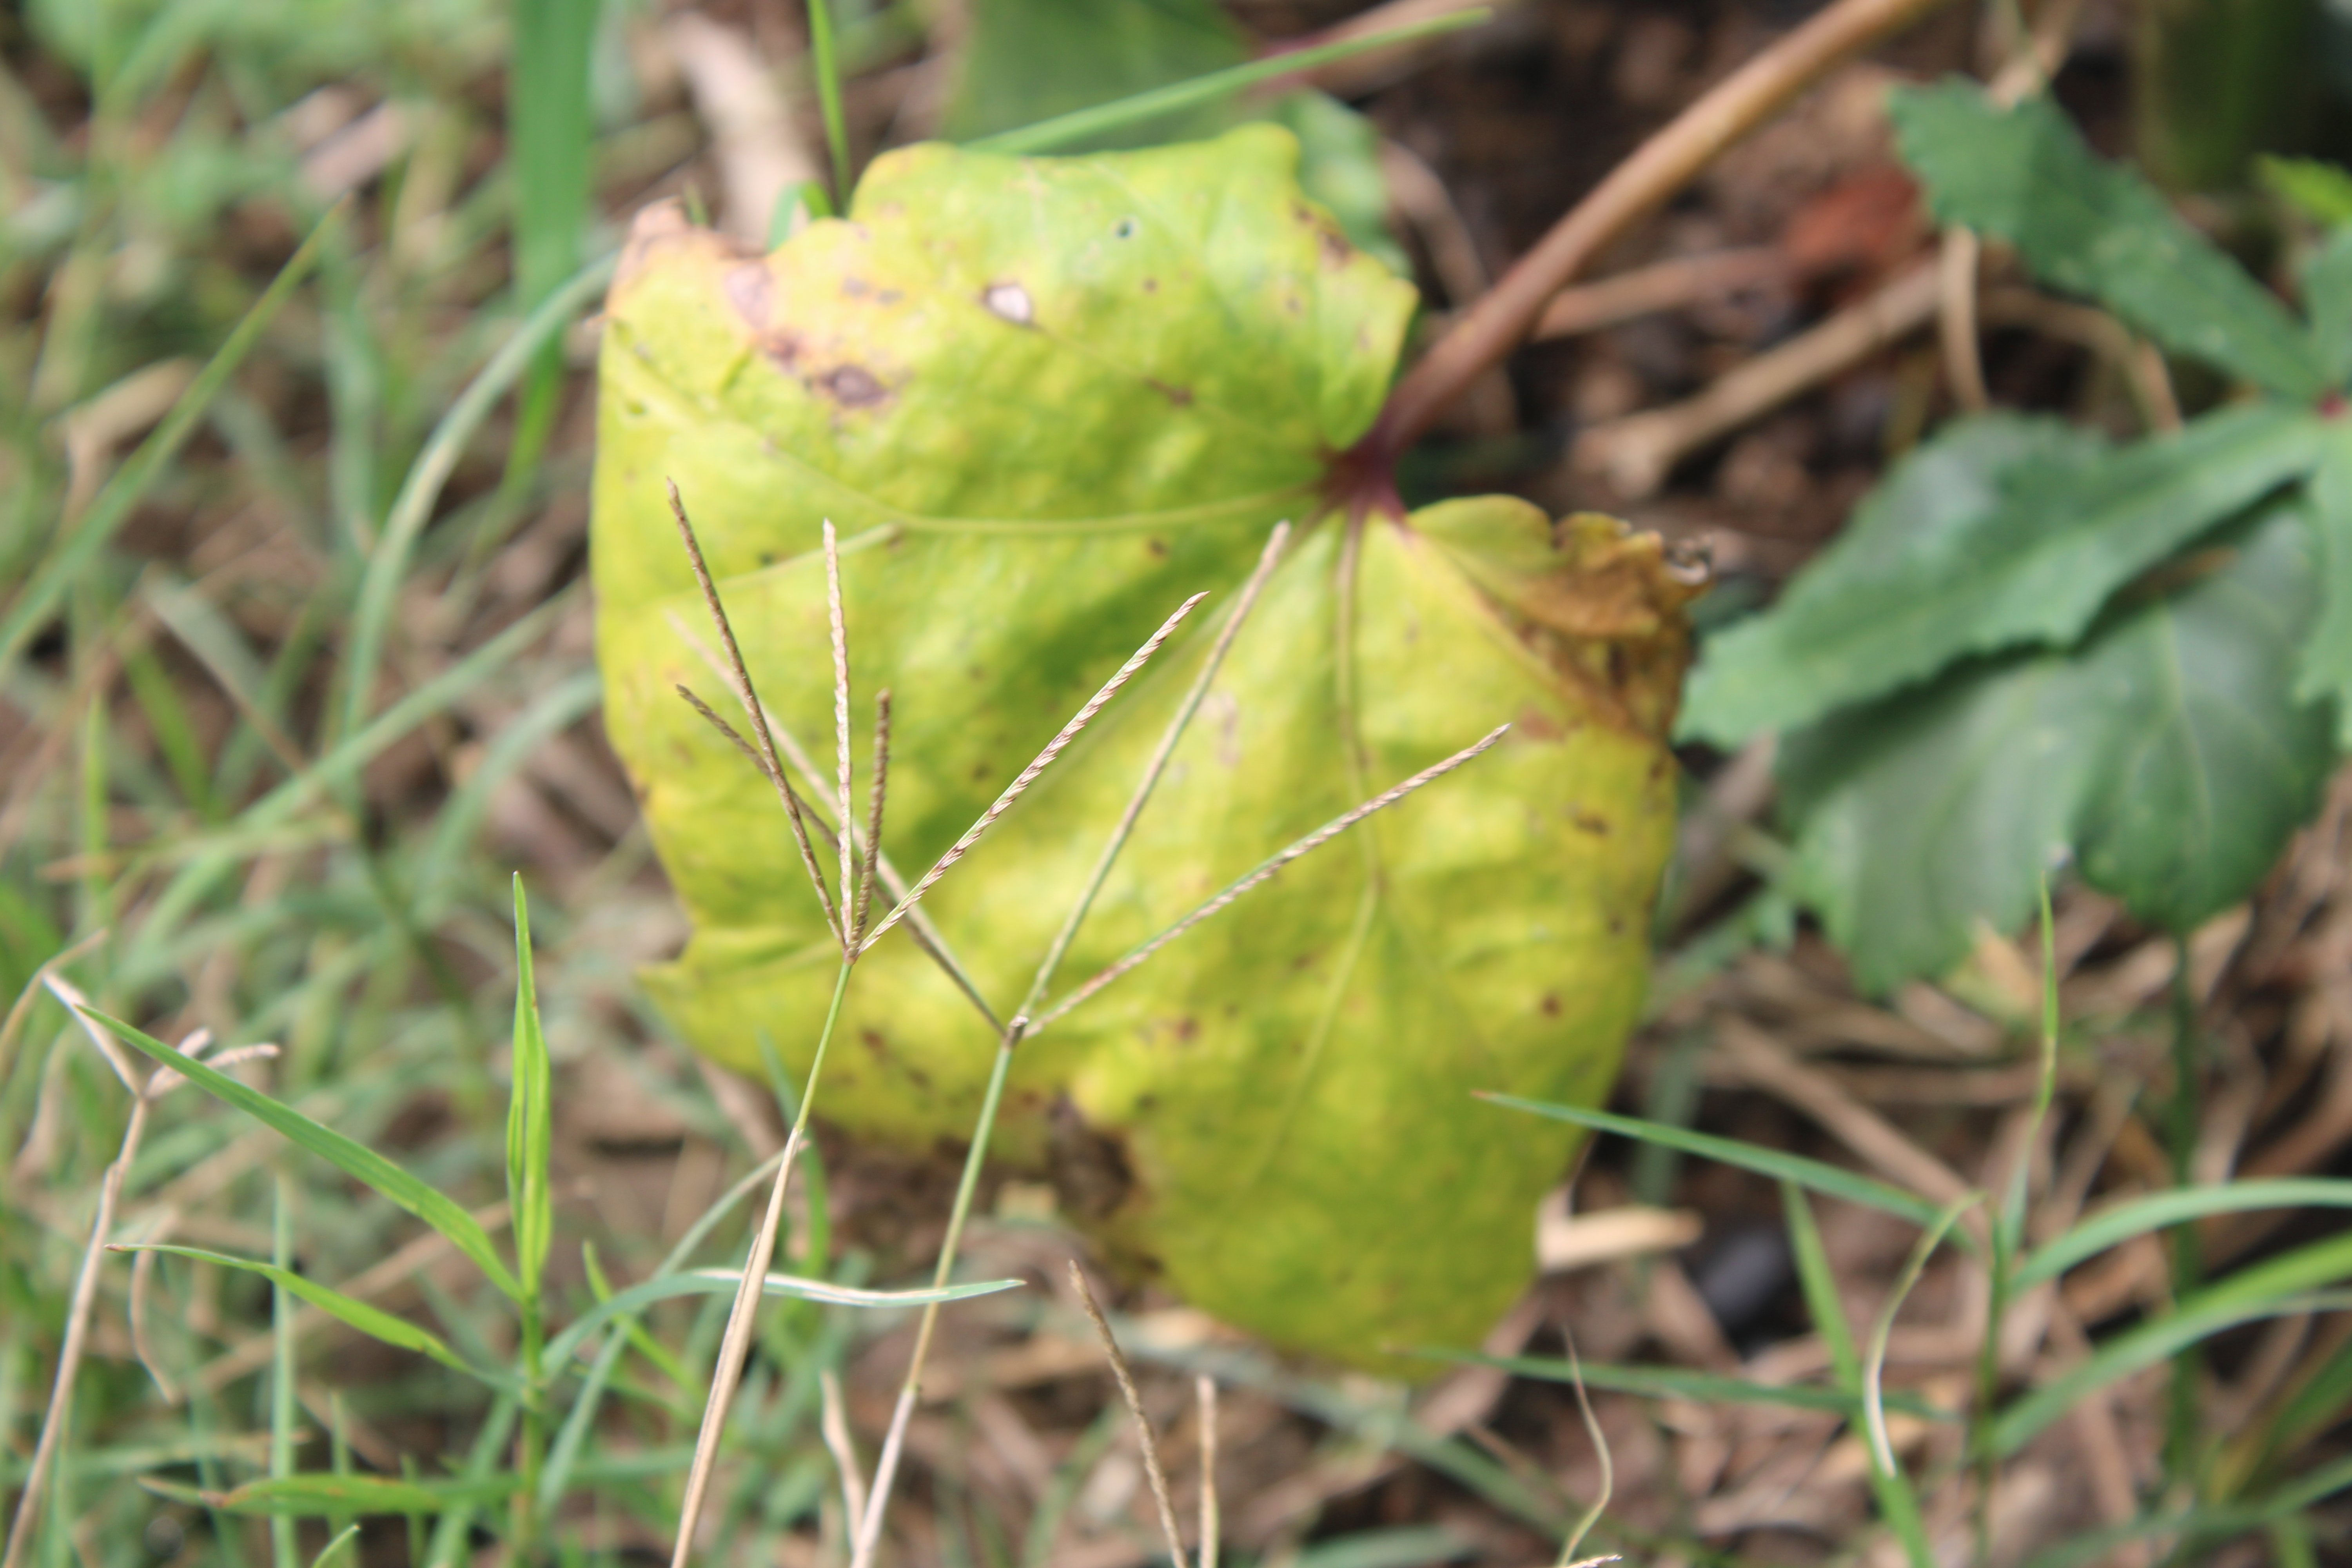
Label: Downy Mildew